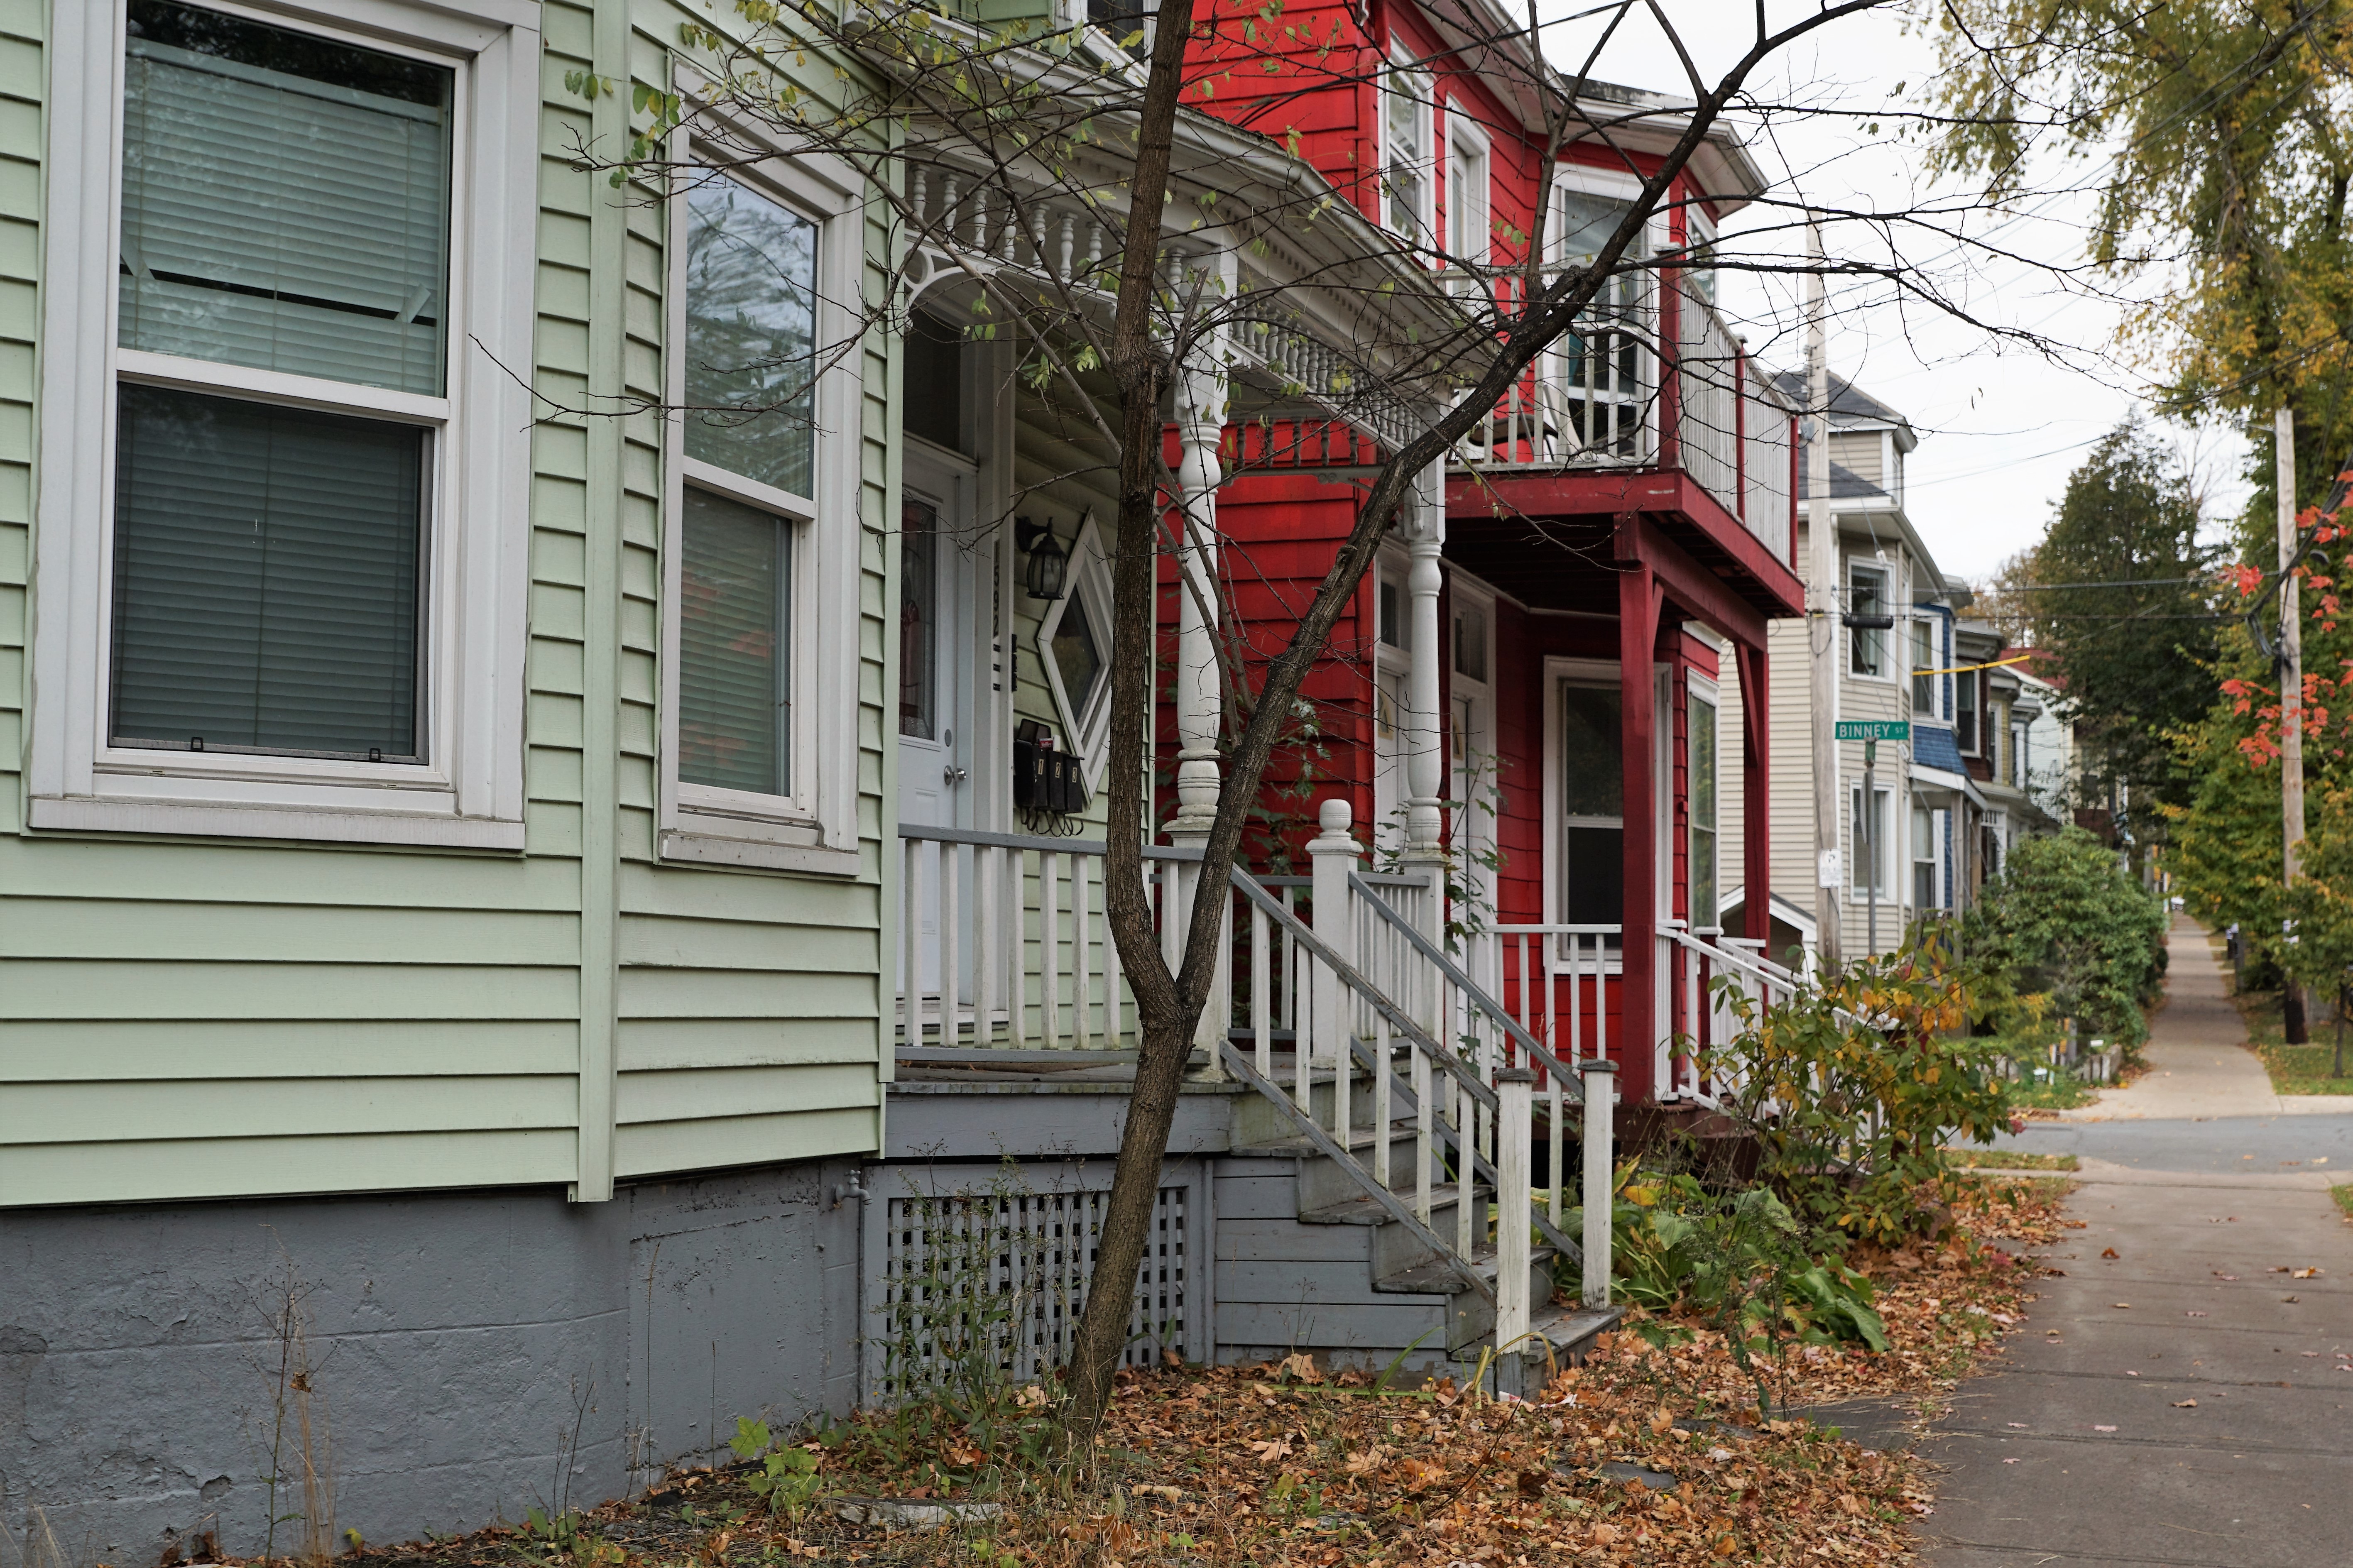
tree, wood, road, street, house, window, town, building, alley, home, wall, suburb, cottage, autumn, facade, leaves, canada, yard, away, siding, neighbourhood, indian summer, urban area, residential area, outdoor structure